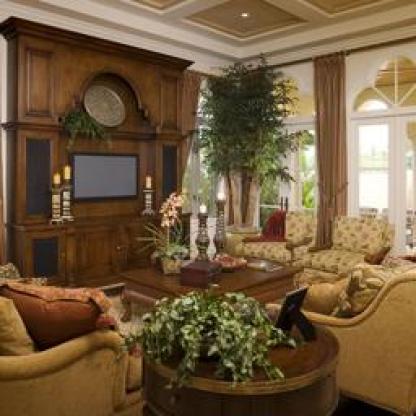
Scene: Indoor